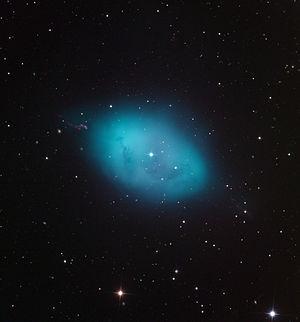
NGC 1360 est une nébuleuse planétaire située dans la constellation du Fourneau. Elle a été découverte par l'astronome américain Lewis Swift en 1859. La magnitude apparente de cette nébuleuse planétaire est de 9,4 et ses dimensions apparentes sont de 8,6″ par 6,2″.